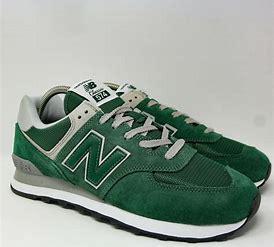
Brand: New
Model: Balance 574